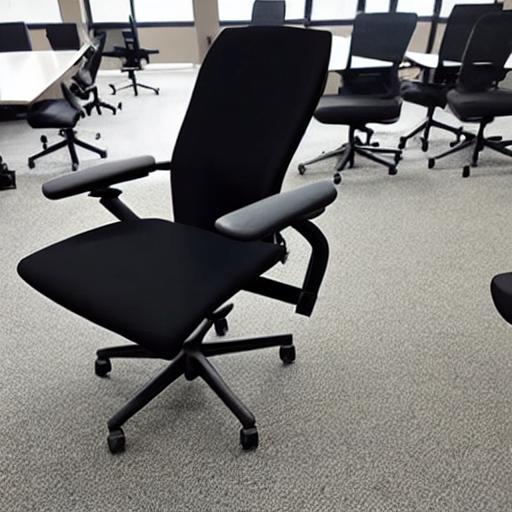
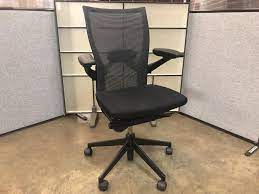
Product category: items_chair
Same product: no